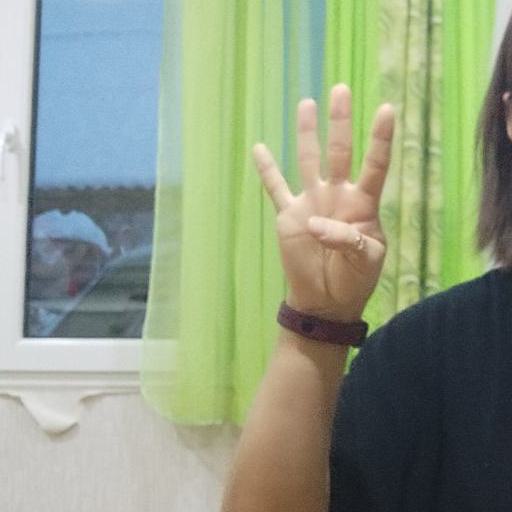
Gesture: four